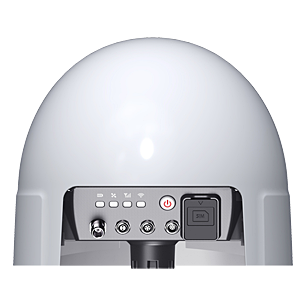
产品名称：扼流圈一体化GNSS接收机-MIS20
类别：天线
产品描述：该产品可应用于监测、地灾、大坝、矿山等领域。具备支持GNSS卫星信号接收等主要功能。具有高精度、低功耗、一体化、扼流圈、智能化等产品特点。